The Hangover Part II

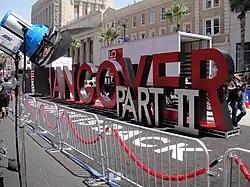
The marquee at "The Hangover Part II" premiere outside Grauman's Chinese Theatre in Hollywood, California

"The Hangover Part II" held its premiere on May 19, 2011, at Grauman's Chinese Theatre in Hollywood, California.And it was theatrically released on May 26, 2011 in the United States.